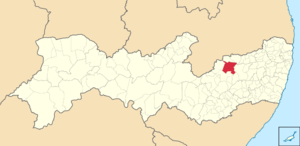
Brejo da Madre de Deus est une municipalité brésilienne située dans l'État du Pernambouc.